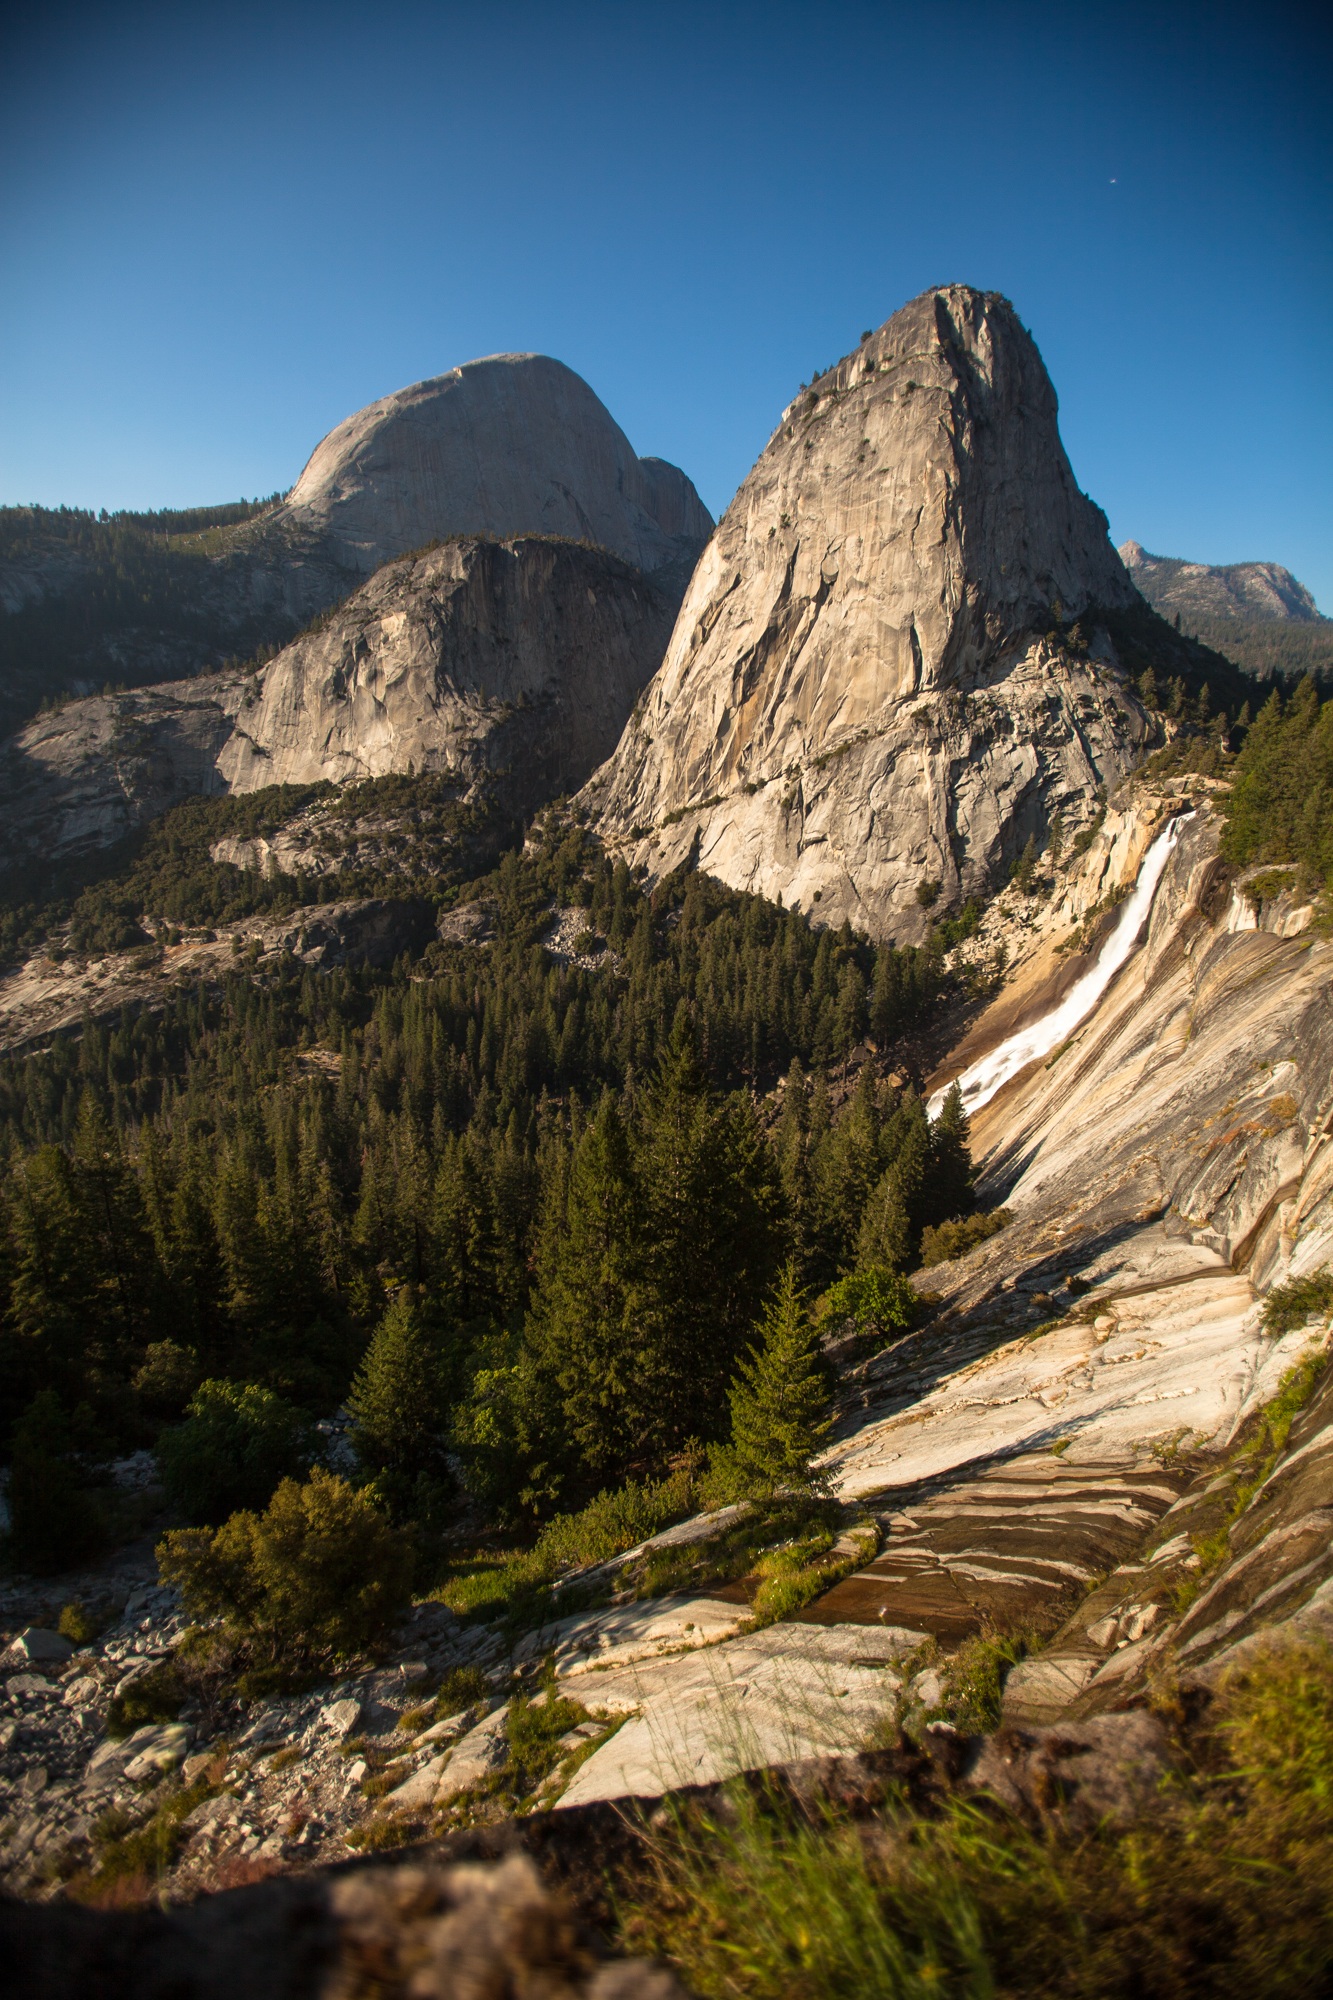
mountainous landforms, mountain, nature, landform, wilderness, geographical feature, mountain range, rock, fell, ridge, landscape, hill, valley, mountain pass, alps, plateau, lake, adventure, geology, walking